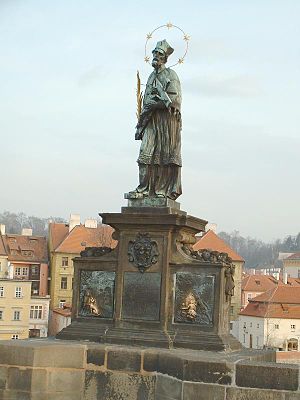
Jan Nepomuk
Skulptur der forestiller Jan Nepomuk på Karlsbroen i Prag
Jan Nepomuk er en helgen fra Böhmen i Tjekkiet. Han døde som offer for sin samvittighed, da han ikke ville røbe sine hemmeligheder som skriftefader, og er – i kraft af måden han døde på – tildelt rollen som skytshelgen mod oversvømmelser.